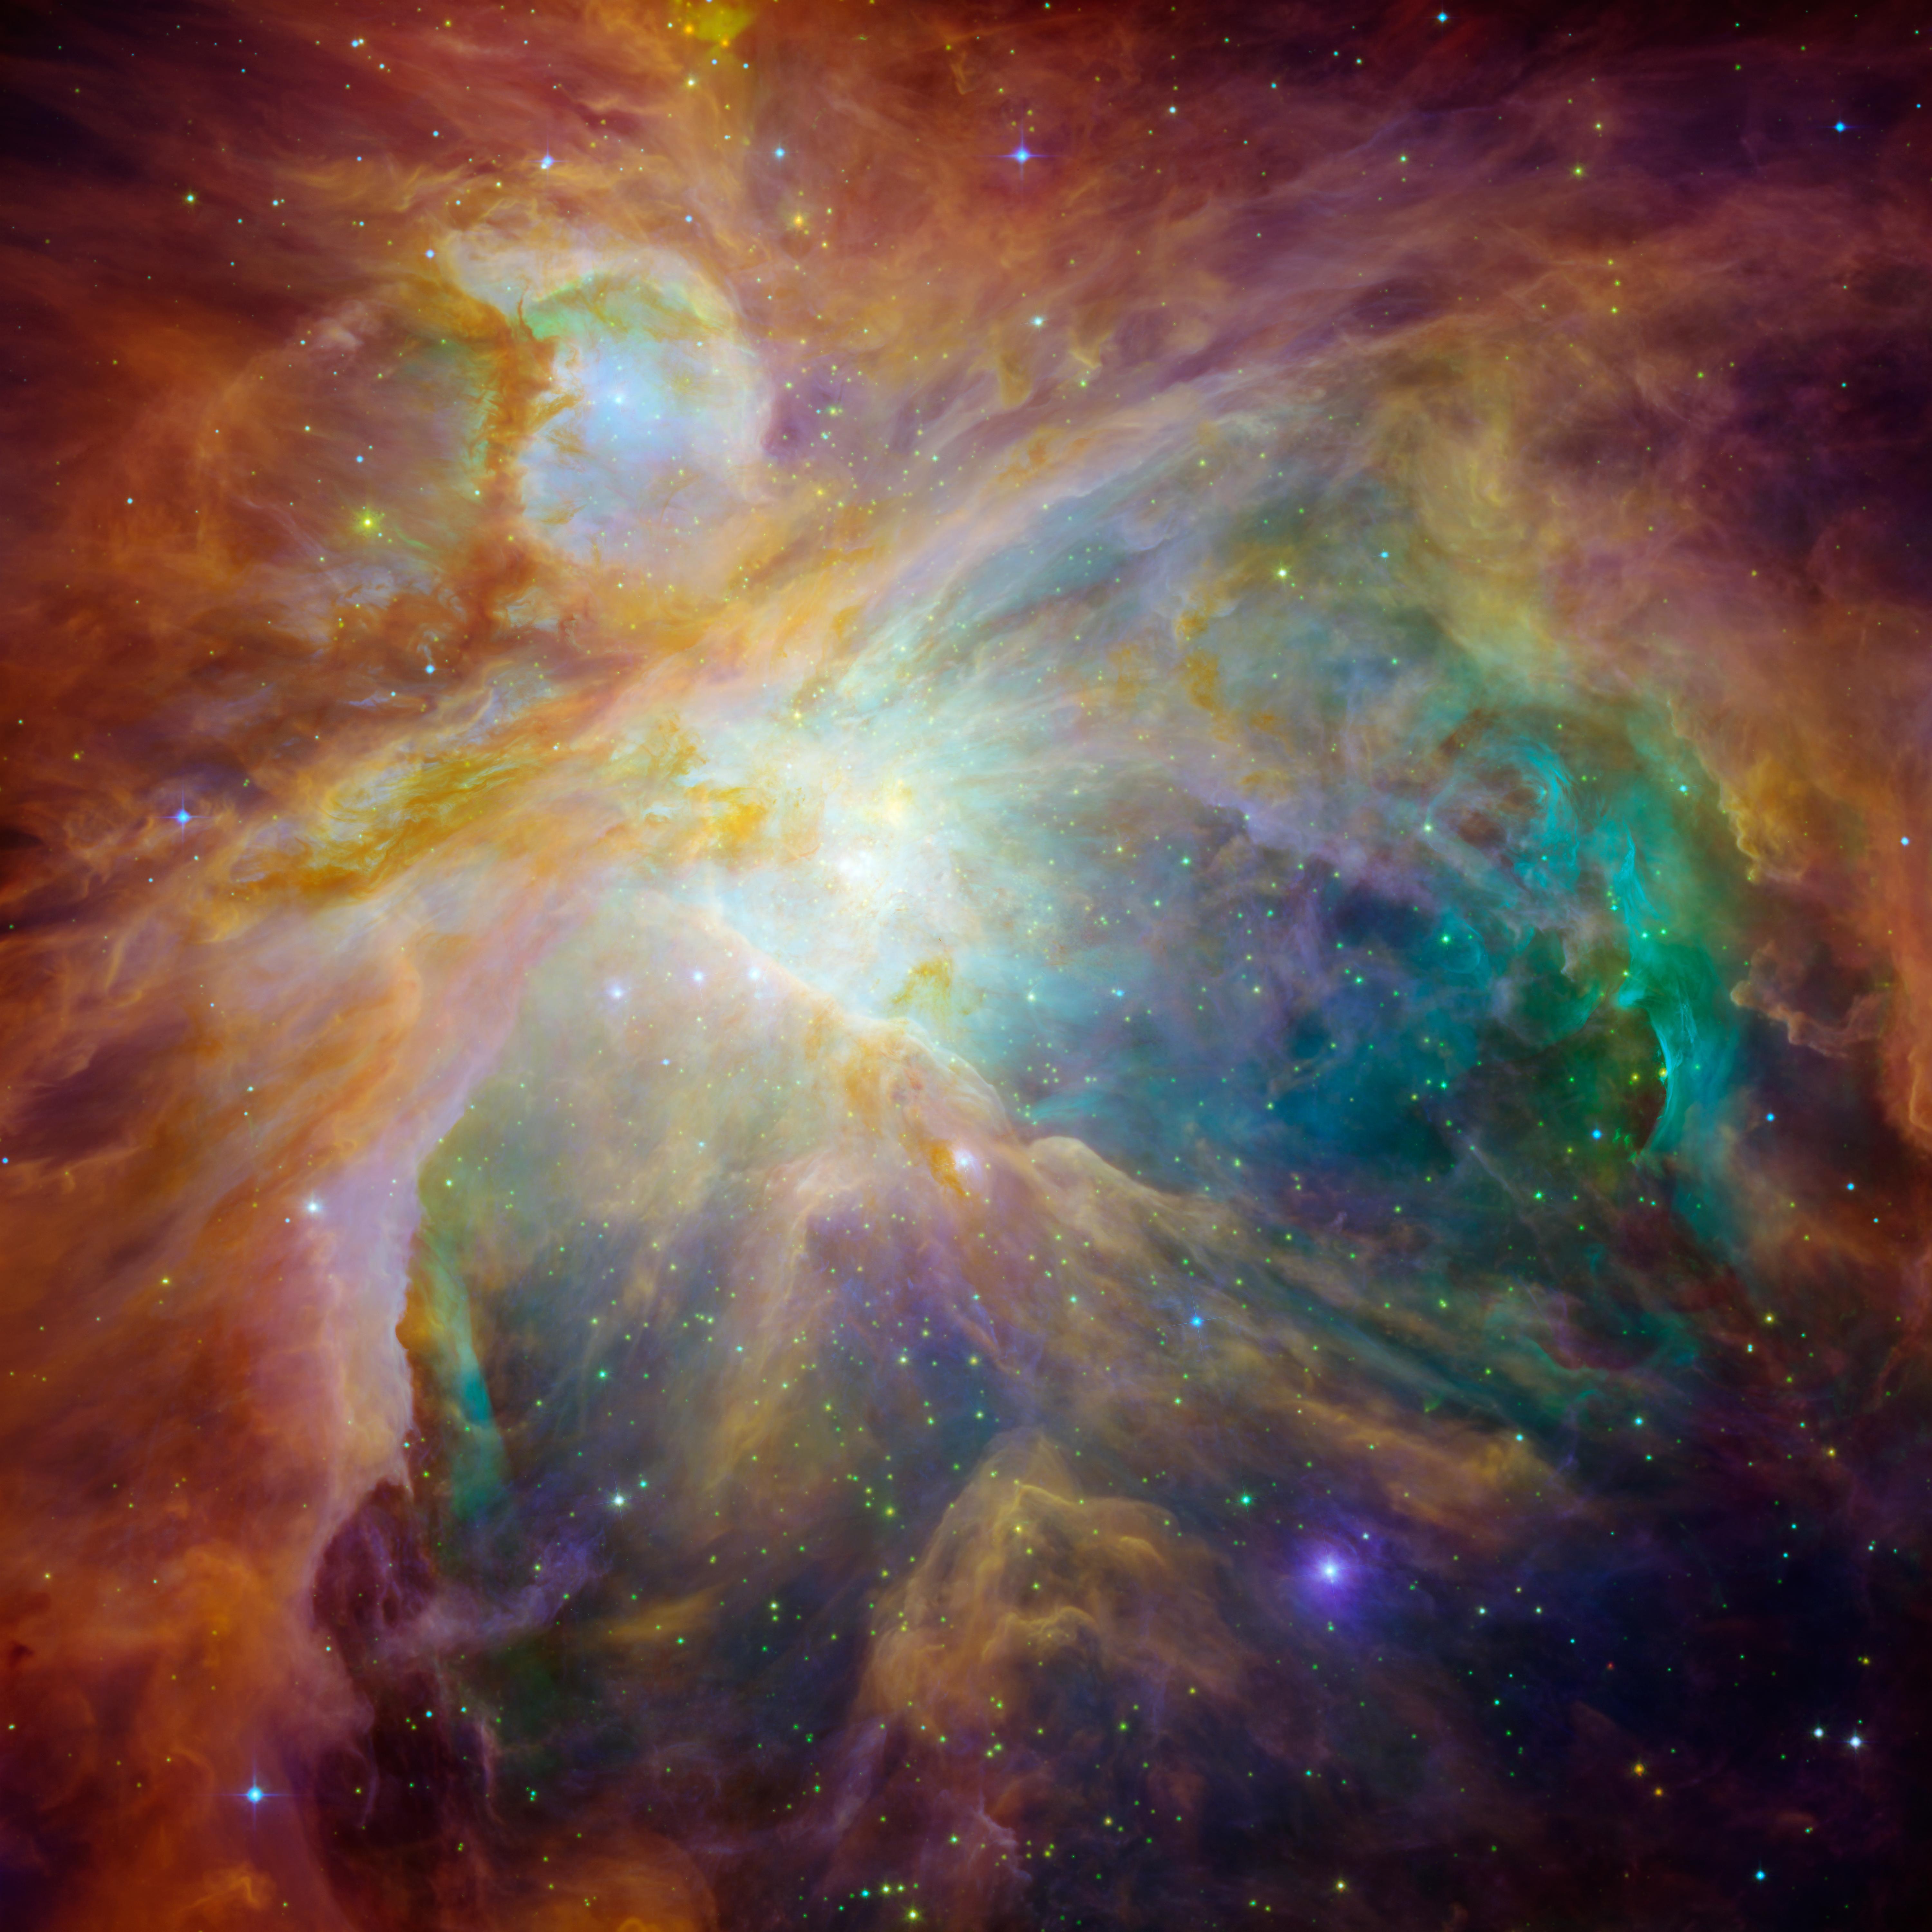
milky way, cosmos, atmosphere, space, galaxy, nebula, outer space, starry, universe, bright, diffuse, m42, astronomical object, star formation, orion nebula, ngc 1976, messier 42